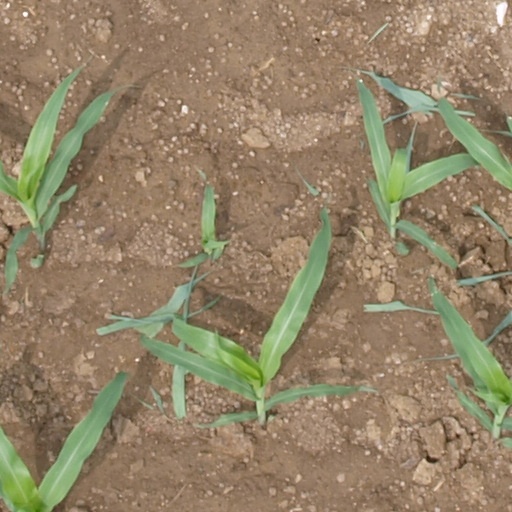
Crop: maize; corn